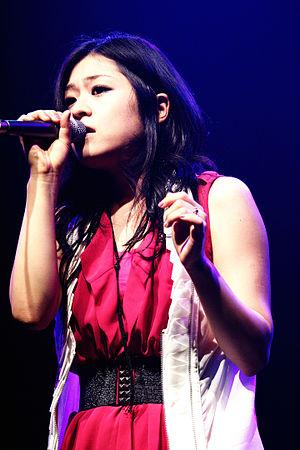
Ai Takekawa en concert à Japan Expo 2010 (Paris, France).